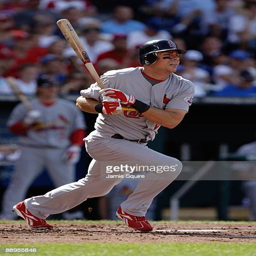
baseball player bats against sports team during the game